Edward L. Ryerson Conservation Area

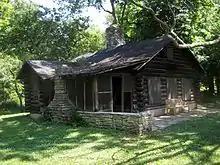
Ryerson's cabin

The Ryerson family built a winter home in Palm Desert, California. By the 1950s, the Ryersons began to vacation there instead of in the cabin retreat. Ryerson donated north of Aptakisic Road to the newly established Lake County Forest Preserve District in 1966. The total Ryerson donations eventually totaled . Ryerson successfully convinced the other landholders to donate their properties. Albright sold his property in 1968. Henry Preston, son of Frederick, sold and the cabin to the in 1969. David Dangler, who had come into possession of the Millard property in the 1950s, likewise sold to the district the next year. Borland donated his acreage in 1985; the forest preserve moved his cabin north of Aptakisic Road for use as an interpretive center. The Millard, Barnes, and Preston cabins have been demolished. By 1972, the Forest Preserve occupied .